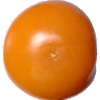
Label: Tomato Yellow 1